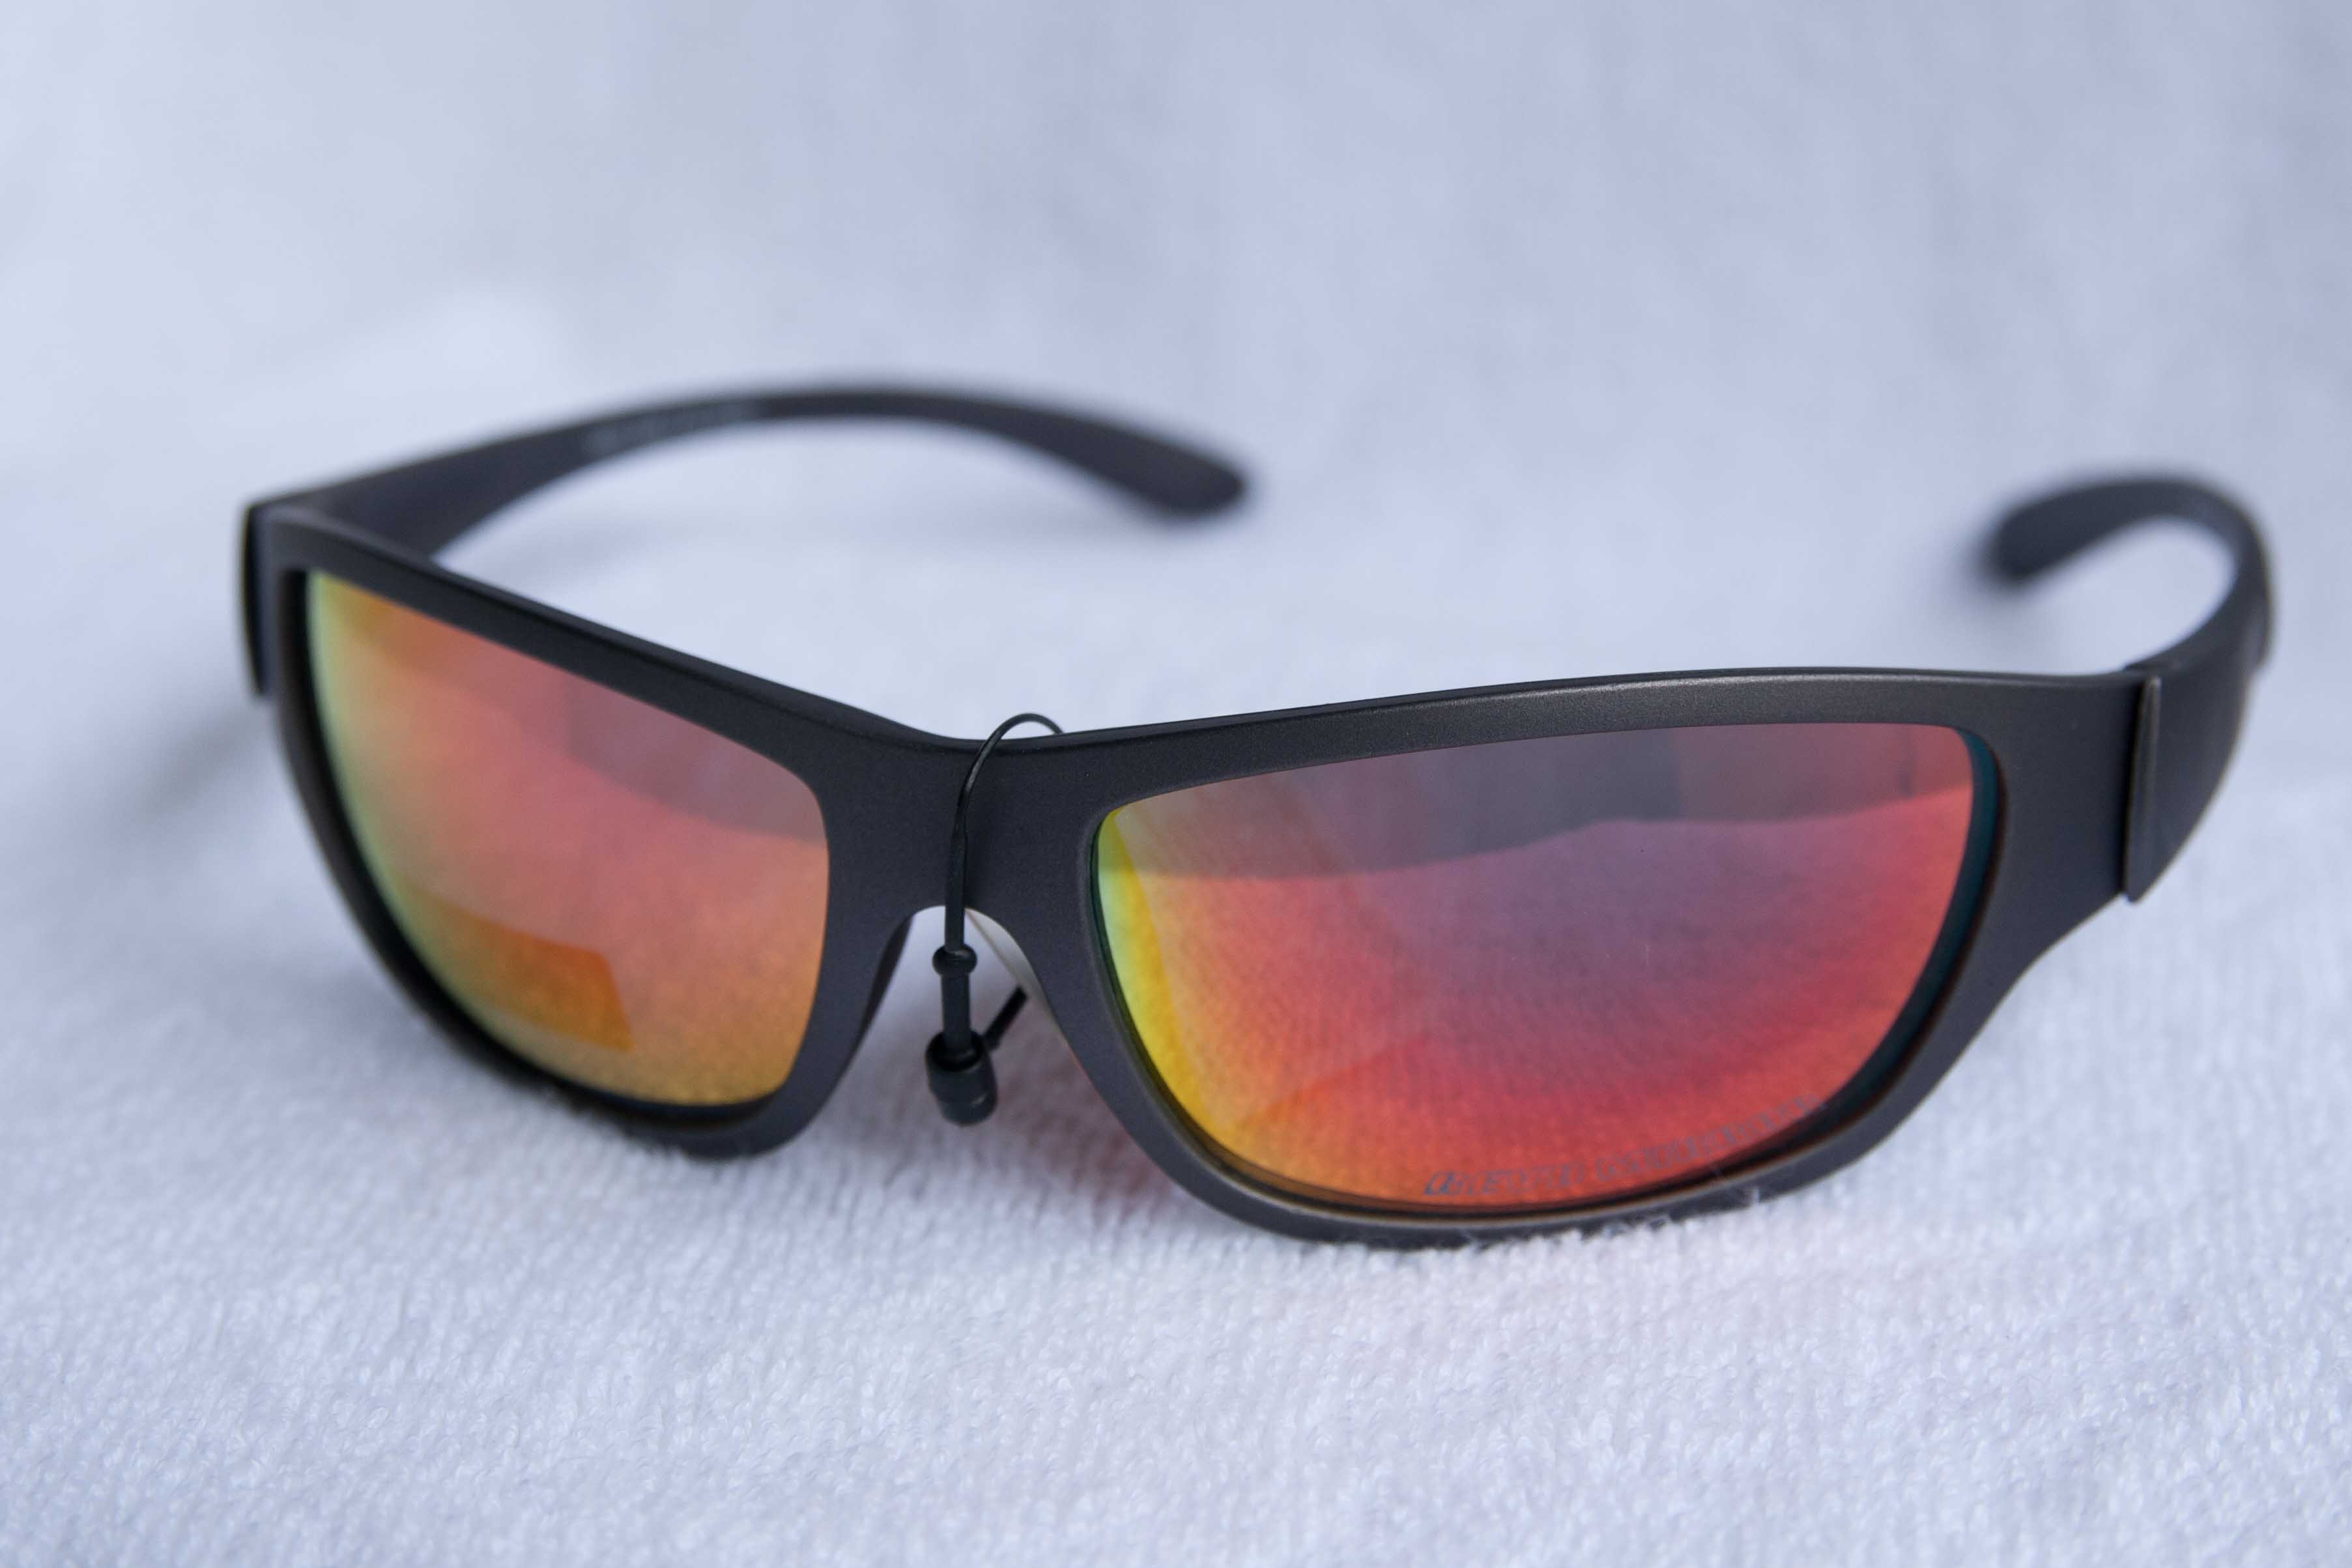
reflection, sunglasses, eye, glasses, goggles, eyewear, sun glass, fashion accessory, vision care